Leon Warnerke

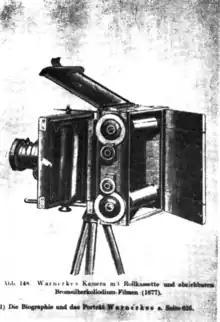
Wernerke's 1875 Roll-film camera

Warnerke is credited in 1875 with discovering the tanning effect of pyrogallic acid when used in the development of collodion, and an improvement of "dry" collodion emulsion, which he poured on a paper substrate in the form of a film layer. He covered the smooth tissue paper successively with several layers of pure collodion and a solution of gum arabic, which through the formed a base for a photosensitive collodion or gelatin emulsion thick enough to be easily separated from the paper and permanently transferred to a moistened glass plate. The negative thus obtained could be used to make a positive, just like a glass negative. This photosensitive material was produced by Warnerke's own company in sheets and rolls, from which rolls were cut into 100 photos for a single loading. Though, Warnerke achieved satisfactory results, the high production costs mitigated against greater than moderate commercial success.